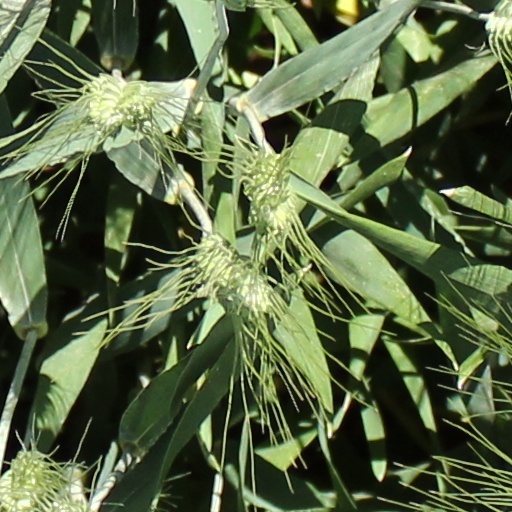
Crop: wheat